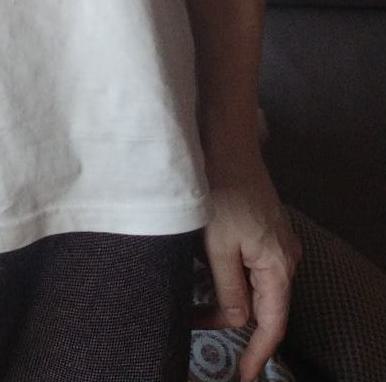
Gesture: no_gesture